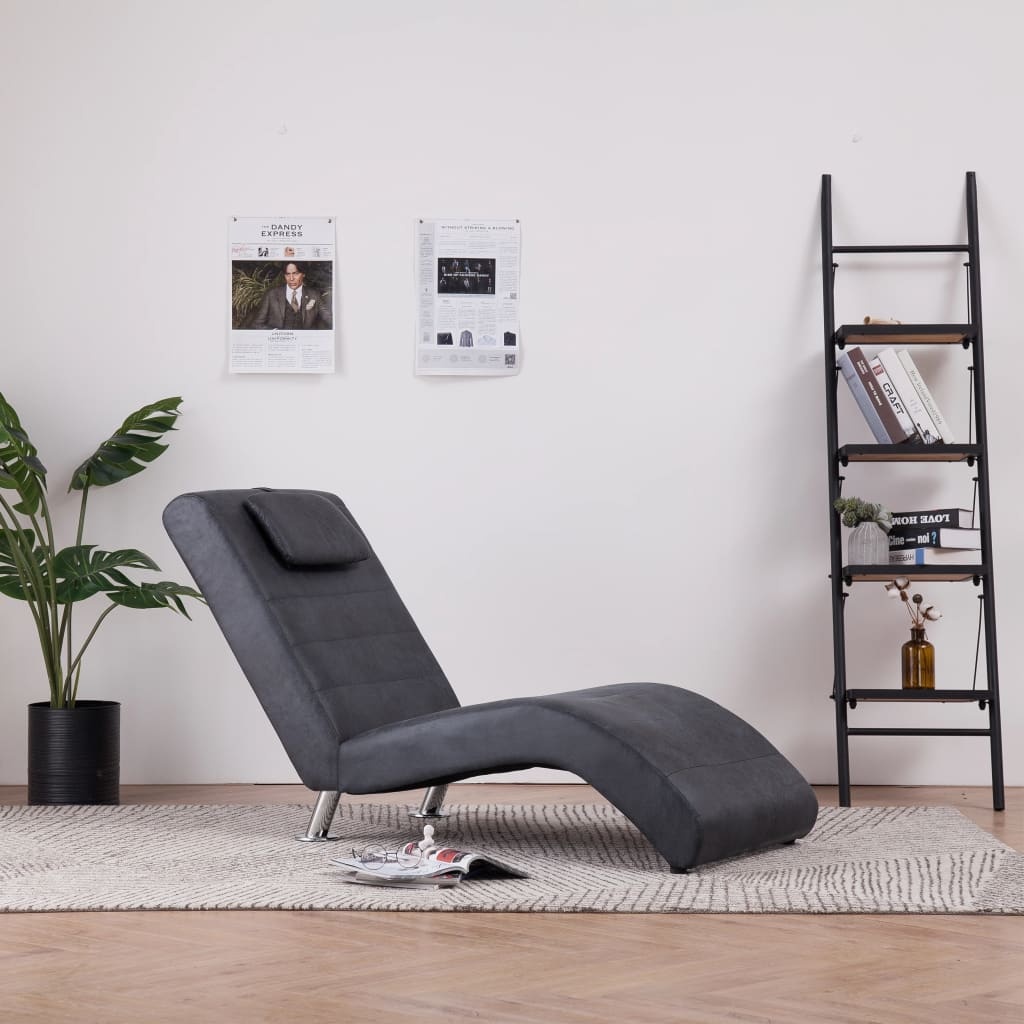
Chaise longue met kussen kunstsuède grijs
Brand: vidaXL
Onze comfortabele chaise longue is met zijn elegante en nette uiterlijk een tijdloze en praktische toevoeging aan elke kamer. Dankzij het ergonomische ontwerp en de dikke voering is de chaise longue zeer comfortabel. Bovendien maken de gegalvaniseerd stalen poten en de kunstleren bekleding het meubelstuk buitengewoon stevig en duurzaam. Kleur: grijs Materiaal: houten frame en kunstsuède bekleding Totale afmetingen: 144 x 59 x 79 cm (B x D x H) Afmetingen kussen: 36 x 21 x 4,5 cm (L x B x D) Met gegalvaniseerd stalen poten Materiaal: Polyester: 100% Maximaal 110 kg per zitting. Wees je bewust van het risisco van open vuur en andere warmtebronnen in de nabijheid van het product.
Category: Furniture > Chairs > Chaises > Armless Chaises